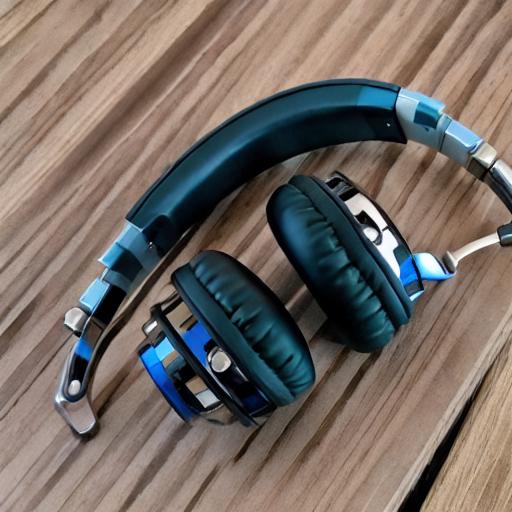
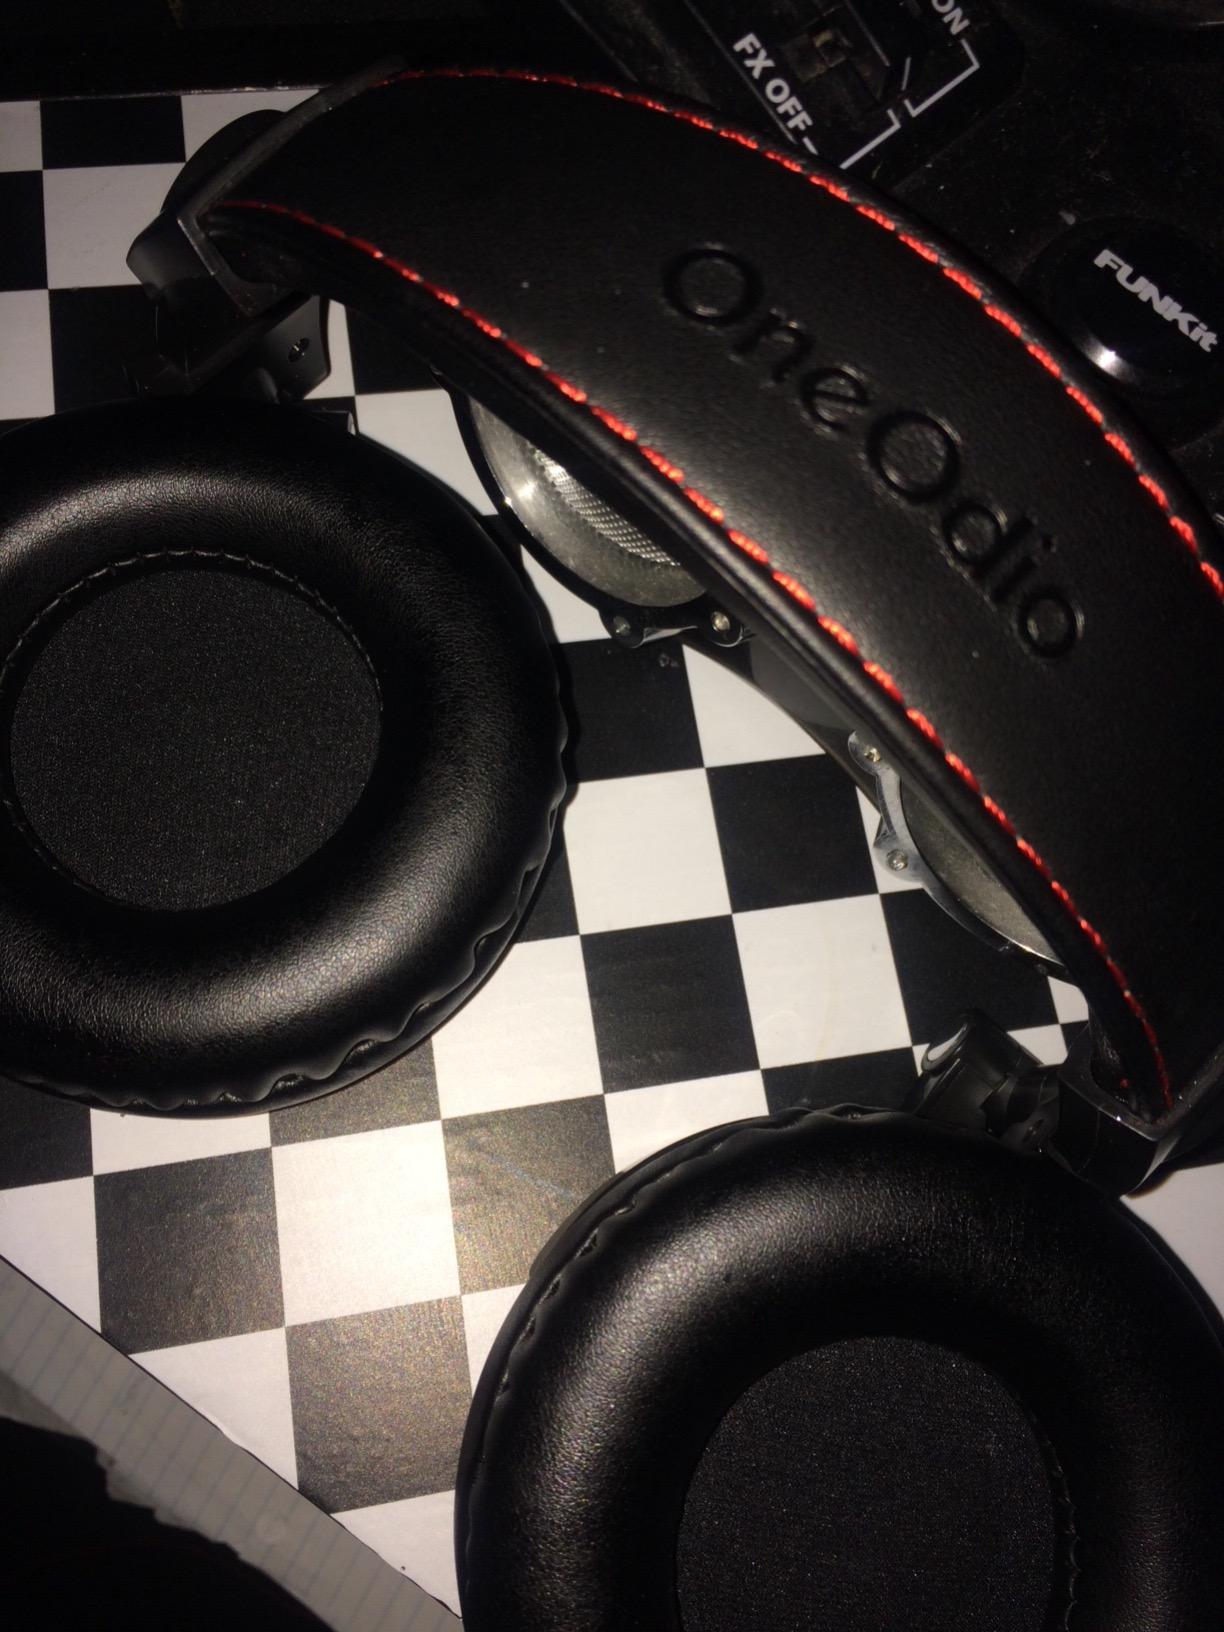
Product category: headphones
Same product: no